Tullio Pane

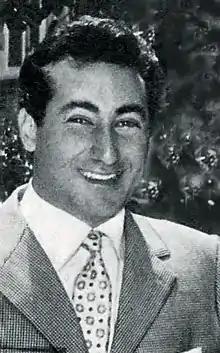
Pane in 1956

Pasquale Pane, known as Tulio (16 June 1930 – 3 October 2001) was an Italian singer. In 1955, he won the Sanremo Music Festival in partnership with Claudio Villa, with the song "Buongiorno tristezza".